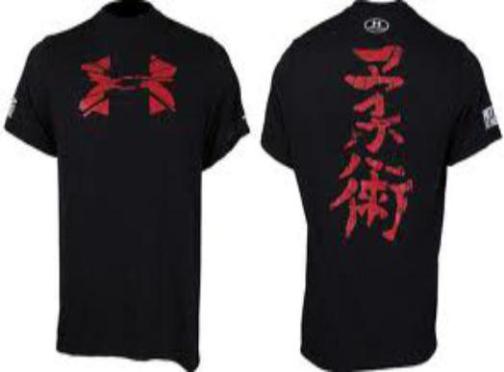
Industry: Clothes